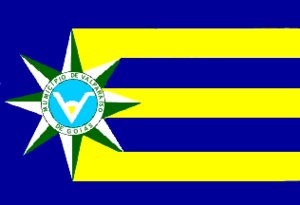
Valparaíso de Goiás est une ville brésilienne de l'État de Goiás. Sa population était estimée à 146 694 habitants en 2013. La municipalité s'étend sur 60 km².